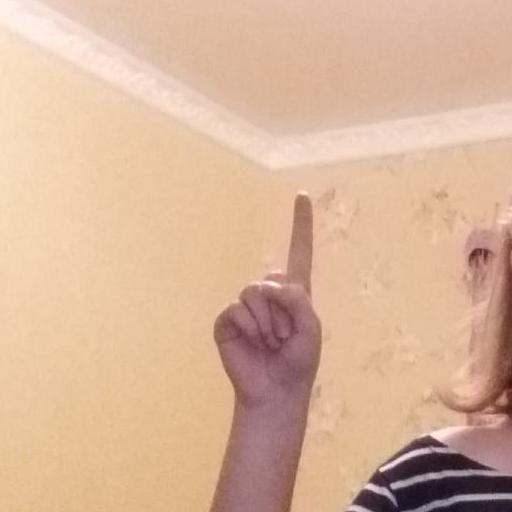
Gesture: one